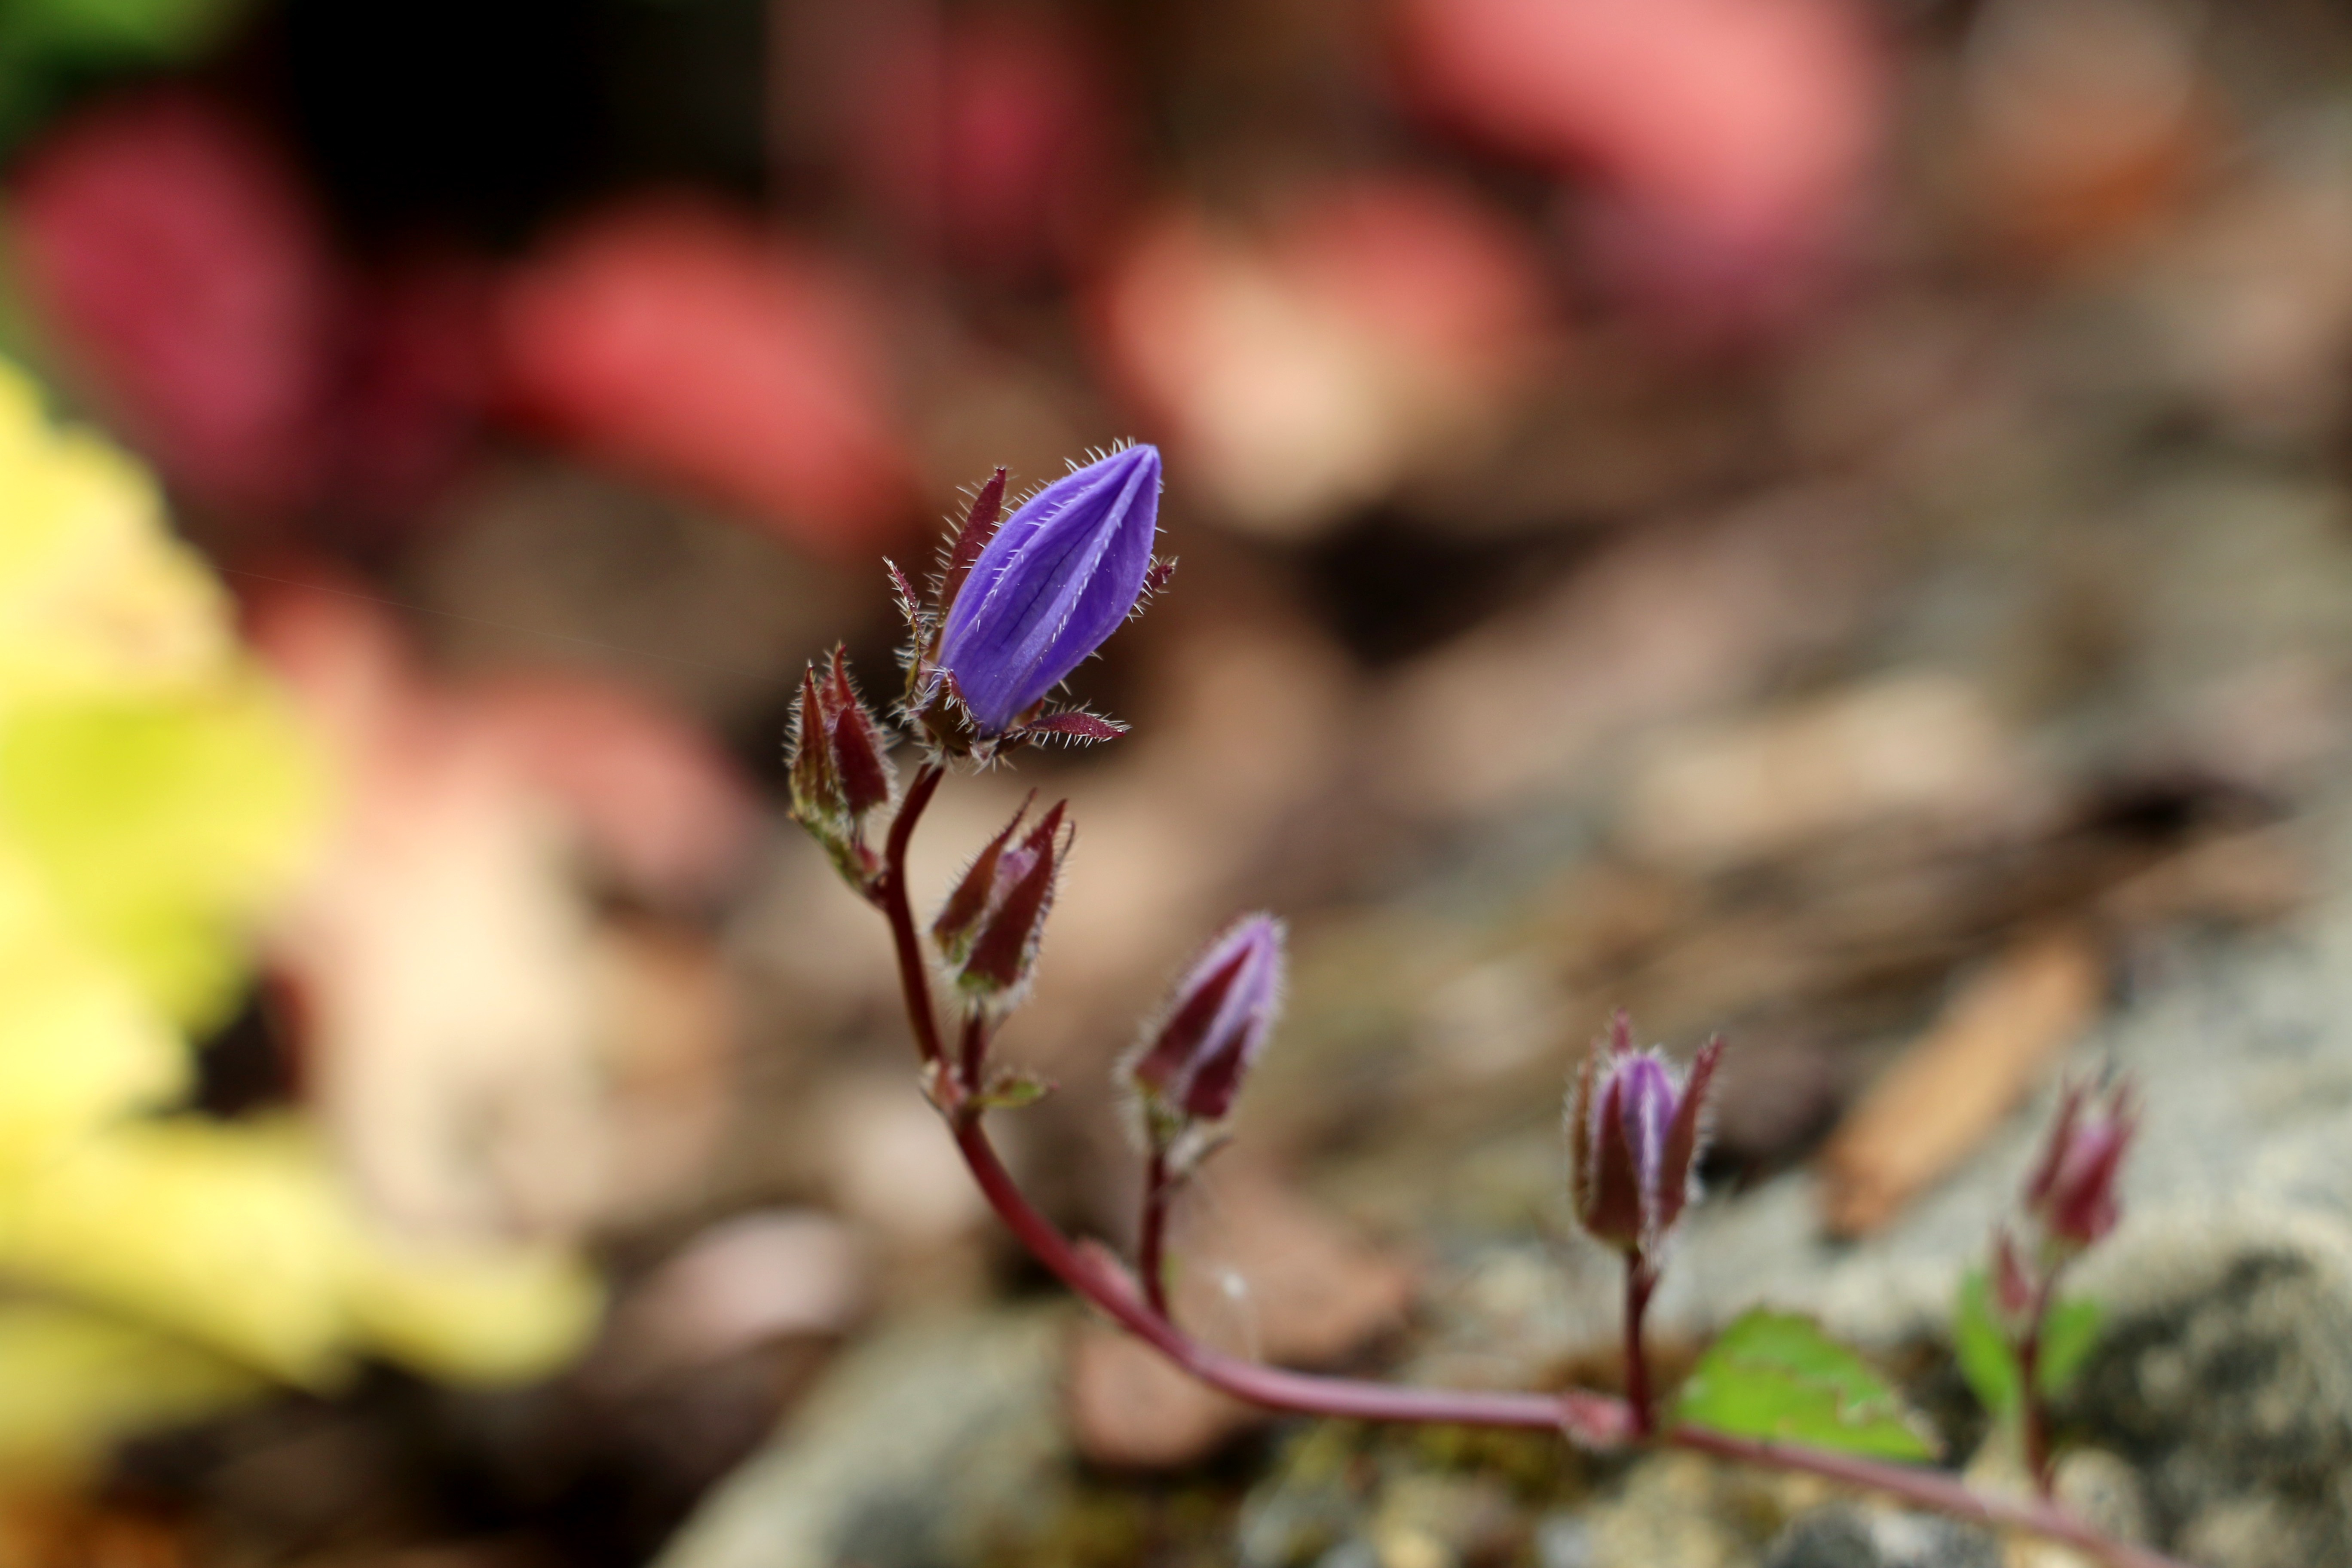
nature, blossom, plant, photography, leaf, flower, petal, bloom, spring, autumn, botany, flora, wildflower, close up, bud, macro photography, flowering plant, land plant